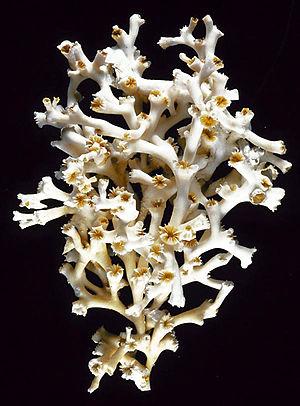
Les monticules de Darwin sont une structure géographique sous-marine, en Atlantique du Nord, dans les eaux territoriales britanniques.
La faune de l'Écosse est typique de l'écozone paléarctique, bien que plusieurs des grands mammifères du pays aient disparu en raison de la chasse intensive dont ils ont été l'objet par le passé, quand d'autres espèces ont été introduites par le biais de l'activité humaine. Les divers environnements tempérés de l'Écosse abritent 62 espèces de mammifères sauvages, dont une importante population de chats sauvages d'Europe, de nombreux phoques gris et communs et la colonie la plus septentrionale du monde de grands dauphins.
Les récifs coralliens d'eau froide ou récif corallien d'eau profonde vivent dans un environnement marin plus profond et plus sombre que celui des récifs coralliens de surface, à partir de 39 mètres, où les températures peuvent atteindre 4 °C, plus profond encore que les récifs coralliens mésophotiques. Ce sont des cnidaires madréporiques, le plus souvent des coraux durs, mais incluent aussi certains coraux noirs et quelques coraux mous, y compris les gorgones. Ils forment, comme ceux de surface, un véritable écosystème.
Lophelia pertusa est une espèce de coraux scléractiniaires de la famille des Caryophylliidae. Il s'agit de la plus répandue des espèces de corail d'eau froide formant des récifs, présente dans la plupart des mers et océans du monde, mais surtout dans l'Atlantique nord-est et tout particulièrement le long de la côte norvégienne. Il vit à des profondeurs variant de 39 à plus de 3 600 m, et à des températures oscillant préférentiellement entre 6 et 8 °C.